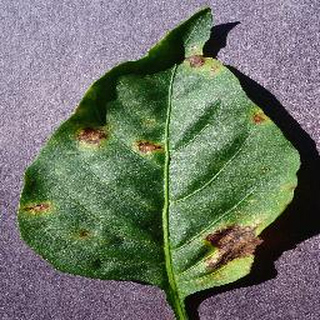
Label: bell_pepper_bacterial_spot